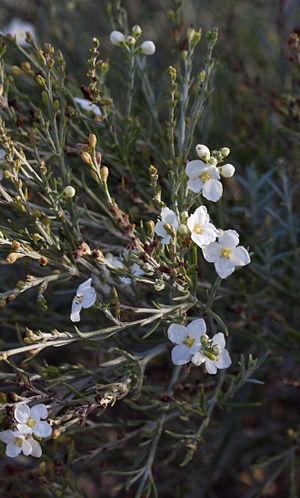
Fleurs de Gomphostigma virgatum - Jardin des Plantes - Paris - France
Gomphostigma virgatum est une espèce de plantes de la famille des Scrofulariacées originaire du sud de l'Afrique.
Gomphostigma est un genre de plantes de la famille des Scrofulariacées originaire du sud de l'Afrique.